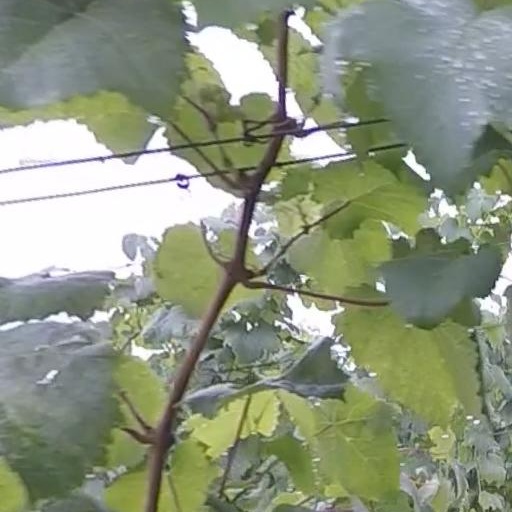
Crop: grape